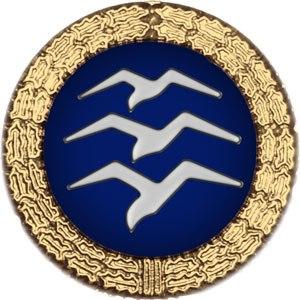
L'International Gliding Commission est la fédération sportive internationale régissant le vol à voile.